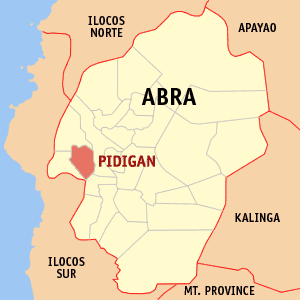
Pidigan est une municipalité située dans la province d'Abra, aux Philippines.